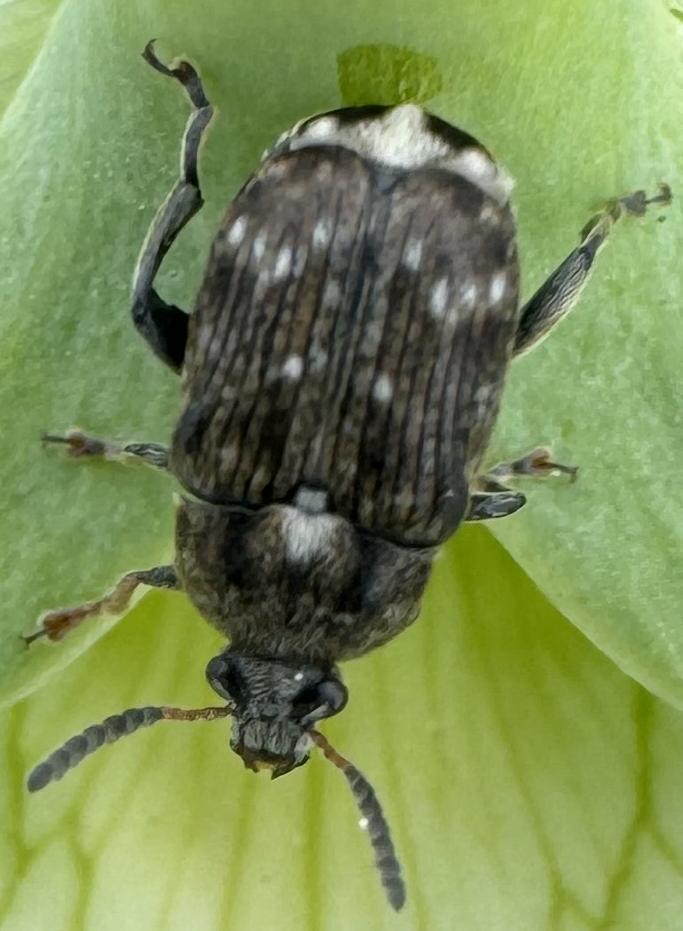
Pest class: pea_weevil